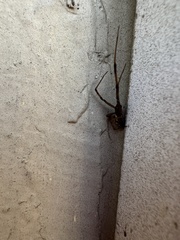
Species: Lactrodectus_hesperus